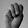
ASL letter: M